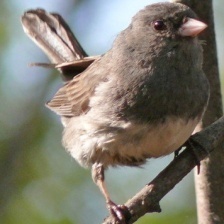
Species: DARK EYED JUNCO
Scientific name: JUNCO HYEMALIS